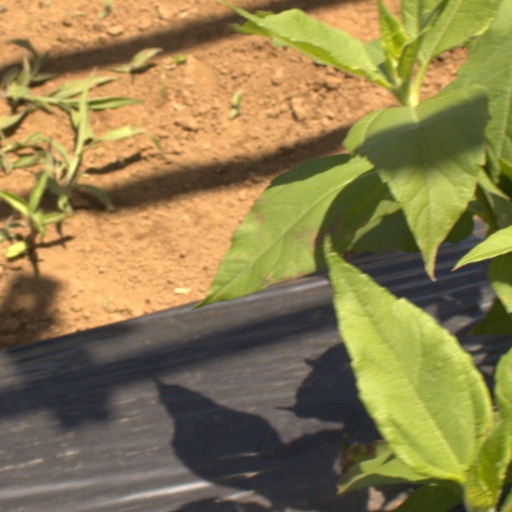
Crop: Jerusalem artichoke